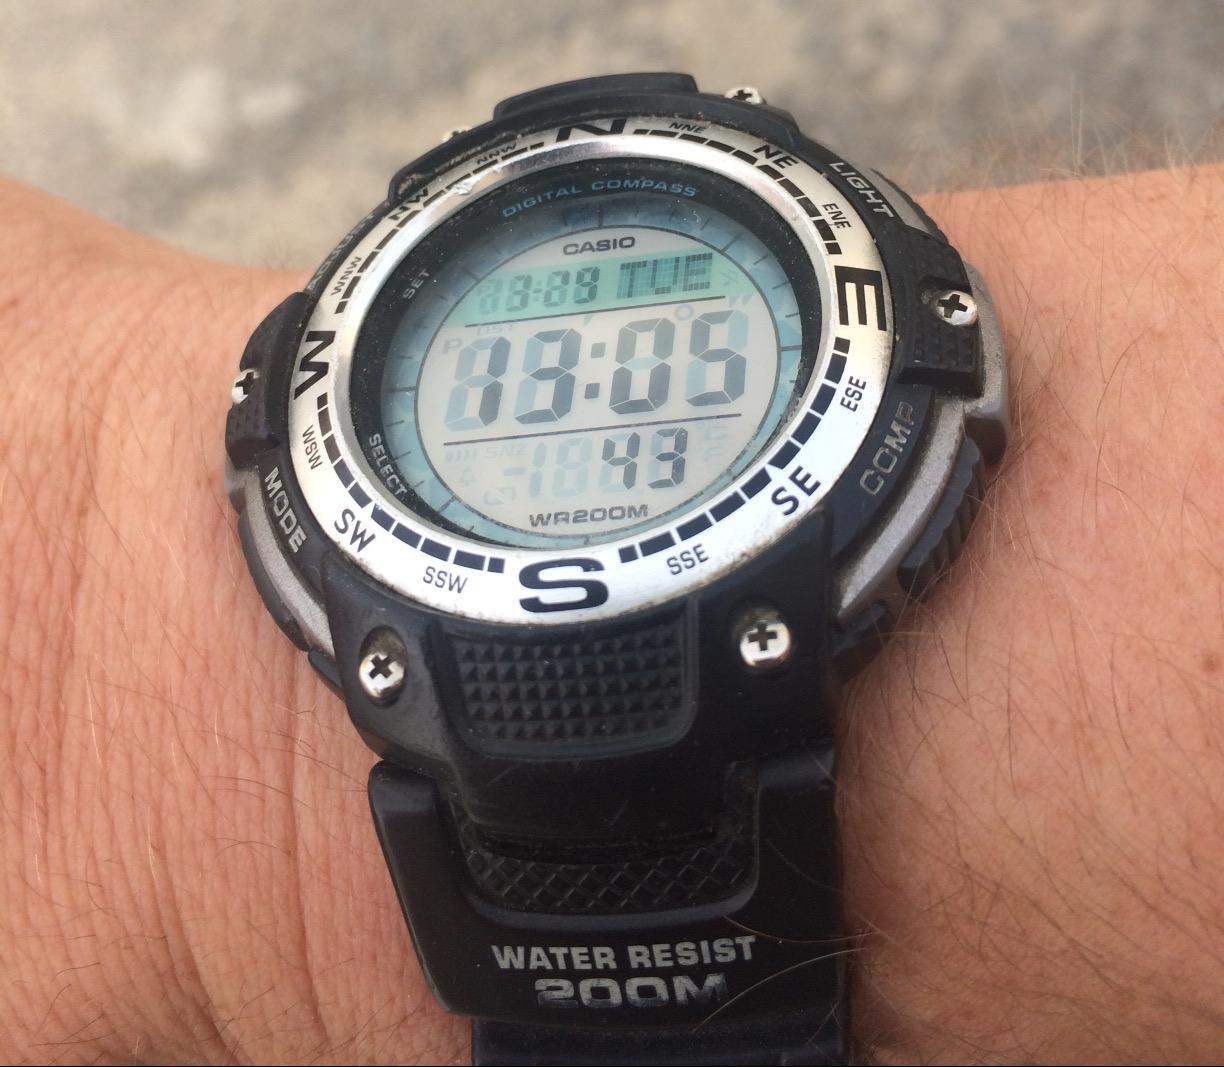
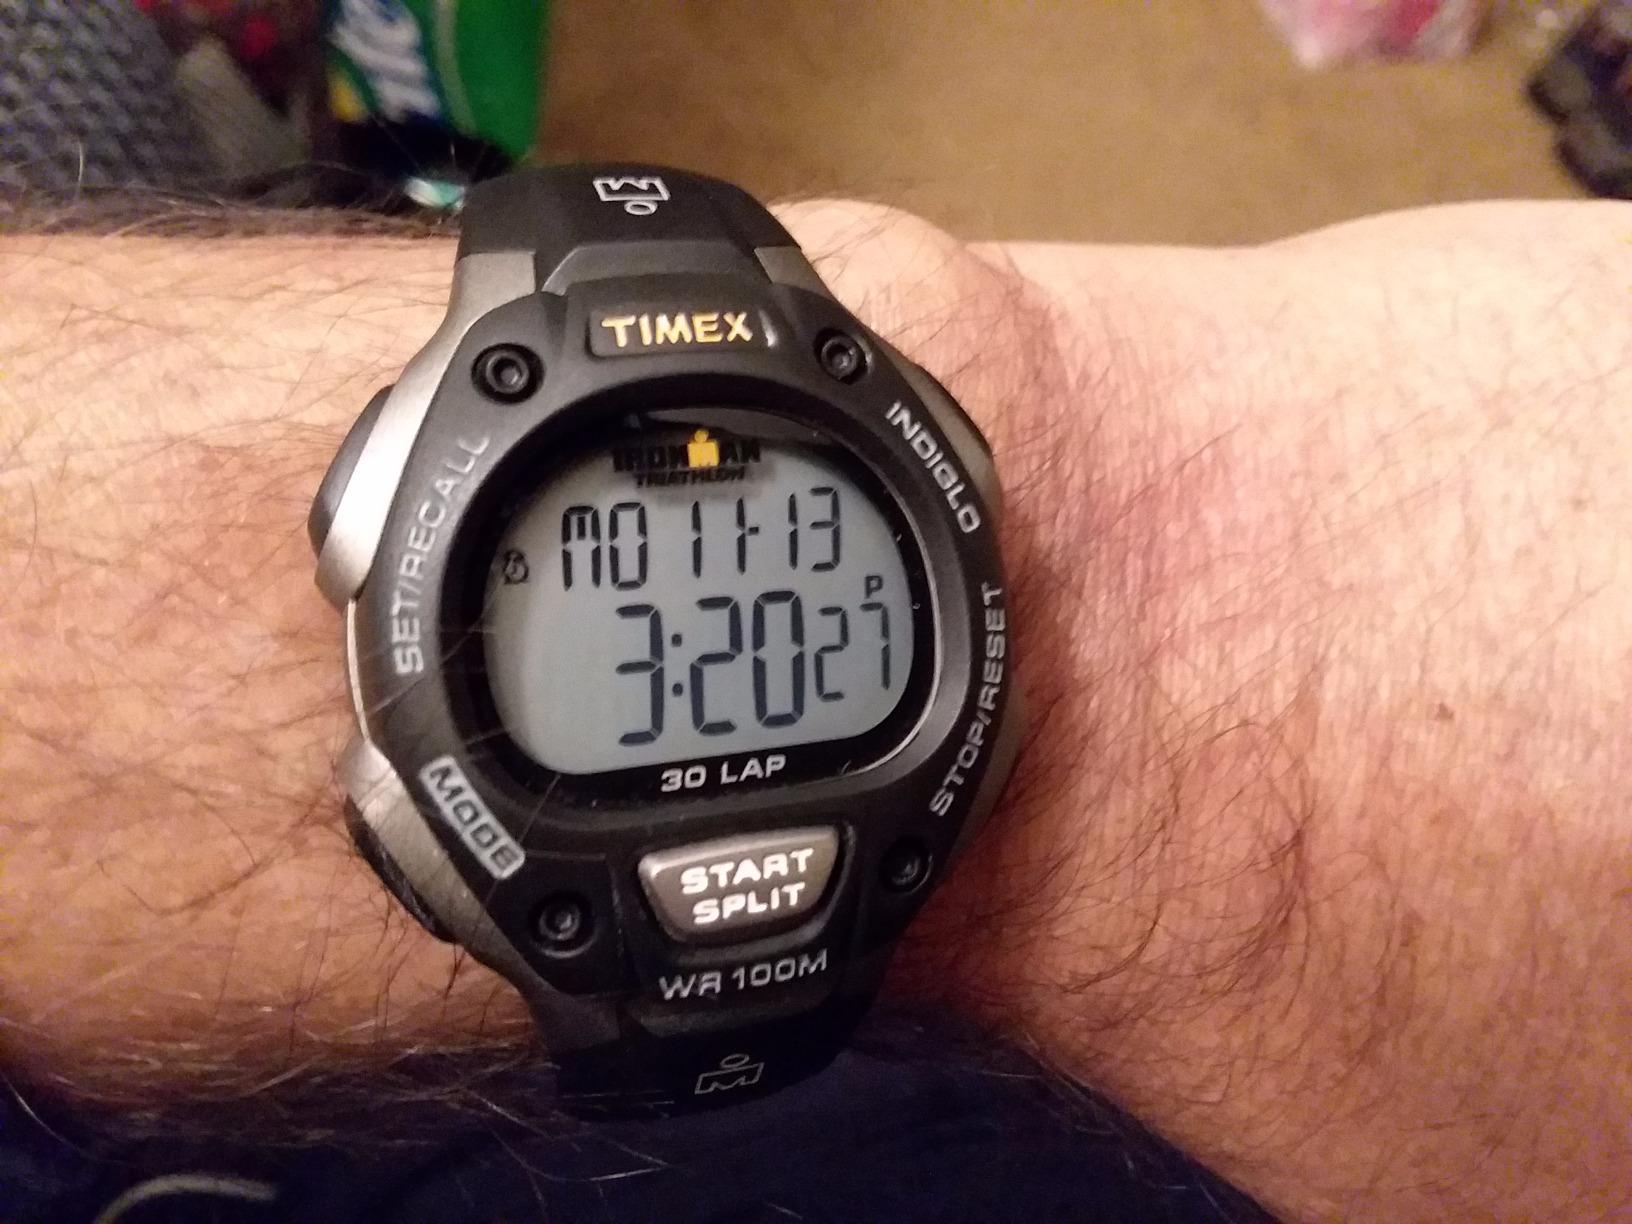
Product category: accessories_watch
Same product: no